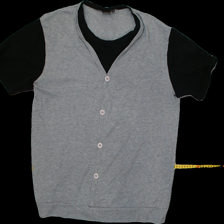
View: front
Type: Top
Category: Ladies
Brand: Skill
Colors: Grey, Blue
Material: Unknown
Cut: Regular
Size: XL
Season: All
Trend: No trend
Stains: No
Price range: 50-100
Recommended usage: Reuse